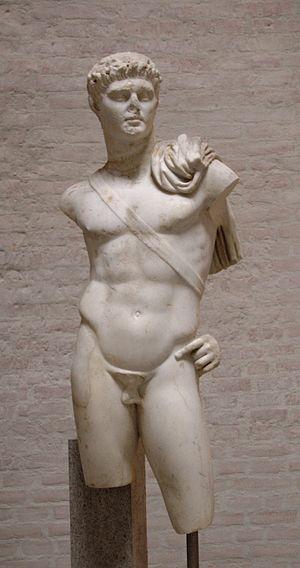
Statue héroïsée de Domitien en prince (empereur 81-96 ap. J.-C.). 70-80 ap. J.-C.